Grisell Baillie

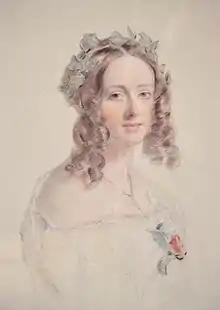
Lady Grisell Baillie, painted in 1844 by James Swinton

Lady Grisell Baillie (4 April 1822 – 20 December 1891) was the first woman to be created a deaconess in the Church of Scotland.